Antonio Cieri

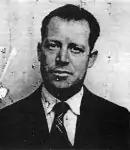
Antonio Cieri

Antonio Cieri (11 November 1898 – 7 April 1937) was an Italian anarchist and anti-fascist militant. A founding member of the "Arditi del Popolo", he fought and died during the Spanish Civil War.